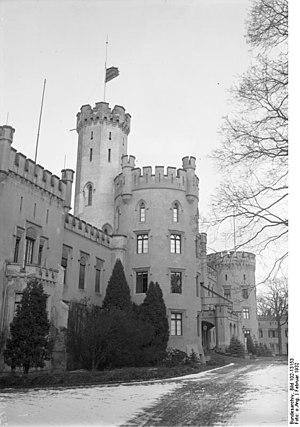
Szczodre [ˈʃʧɔdrɛ] est un village de la commune de Długołęka, dans le powiat de Wrocław, à 12 km au nord-est de Wrocław.
Frédéric-Auguste III, né le 25 mai 1865 à Dresde, et mort le 18 février 1932 au château de Sibyllenort, fils aîné du roi Georges Ier de Saxe et de Marie-Anne de Portugal, est un membre de la Maison de Wettin et le dernier roi de Saxe. Il monte sur le trône après la mort de son père en 1904 et participe à la Première Guerre mondiale aux côtés de l'Empire allemand. Il abdique le 13 novembre 1918, après le triomphe de la révolution allemande.